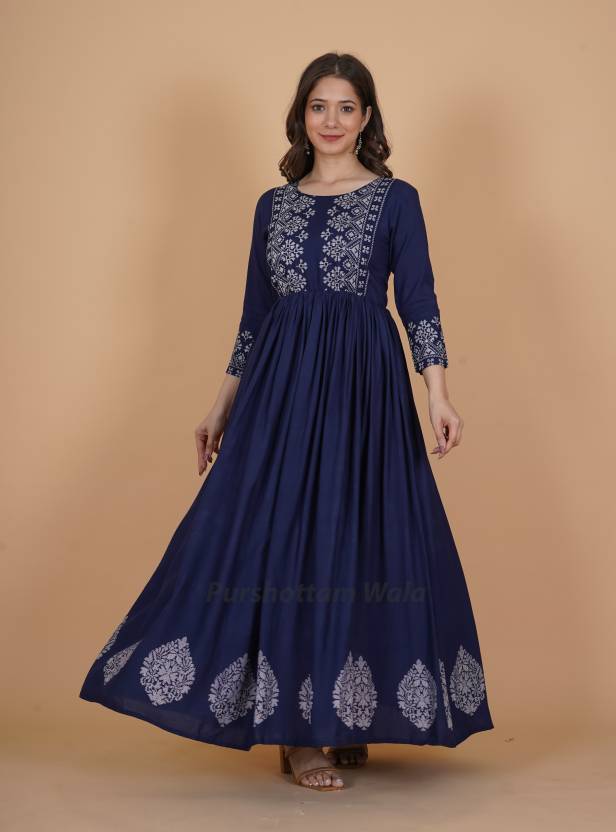
Product: Women Fit and Flare Blue Dress
Price: ₹359
Colors: Blue
Pattern: Printed
Description: Impress Everyone With Your Stunning Look By Wearing this gorgeous Dress. The Trendy Work & Designs Speak A Language Of Elegance And Felinity, Using The Finest Quality Fabrics And Is Trendy Fashionable As Well As Comfortable. It Is Light In Weight And Will Be Soft For Your Skin.